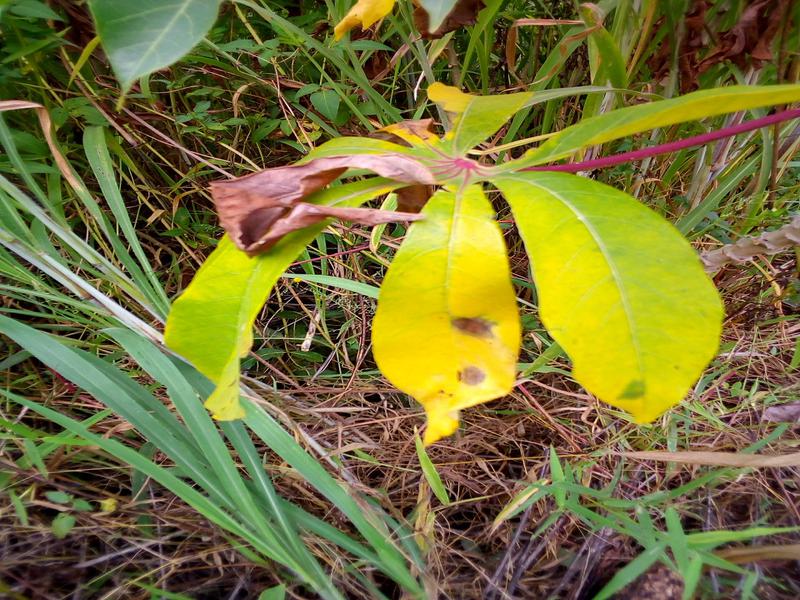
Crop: cassava
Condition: bacterial_blight